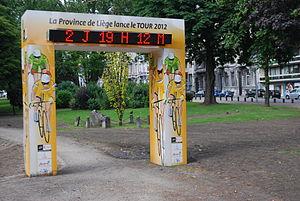
Vue d'un portique promotionnel pour le départ du Tour de France 2012 à Liège.